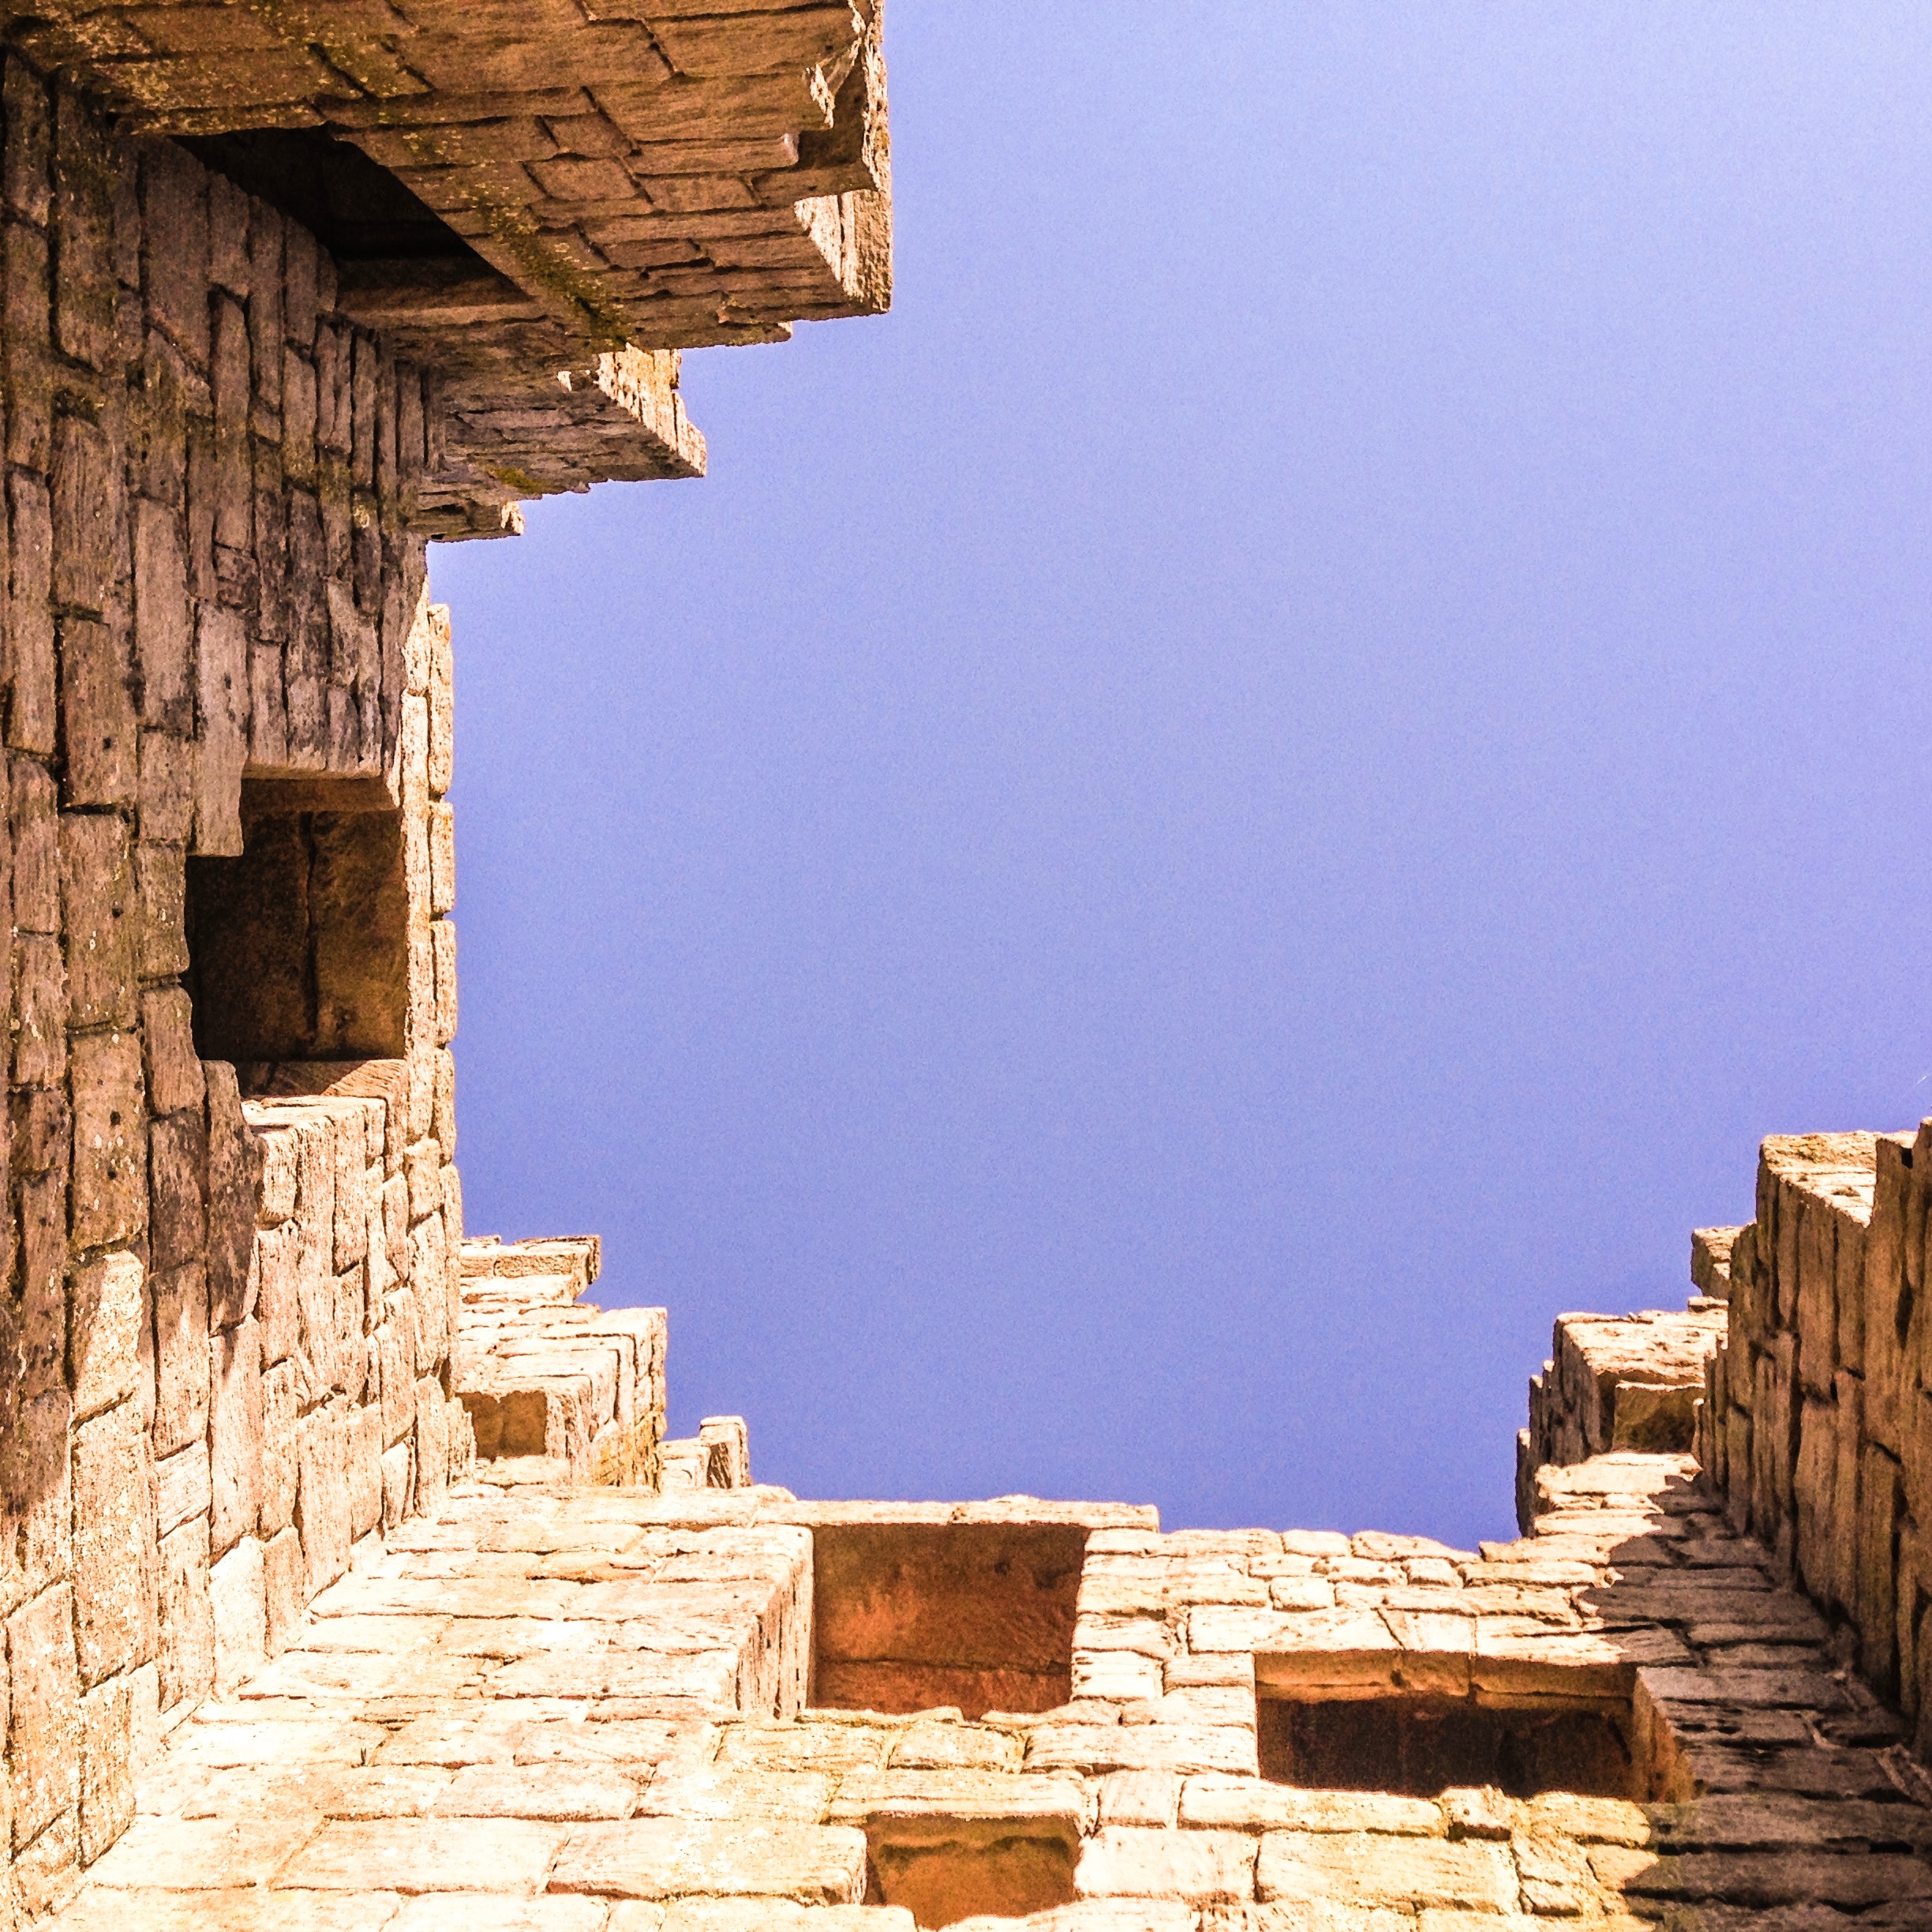
rock, architecture, wood, town, building, wall, monument, arch, landmark, temple, ruins, archaeological site, ancient history